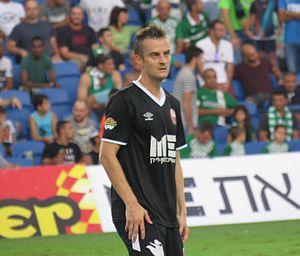
Rene Mihelič est un footballeur international slovène né le 5 juillet 1988 à Maribor.